Llandudno

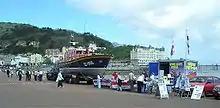
The Llandudno Lifeboat on the promenade

The Llandudno Pier is on the "North Shore". Built in 1877, it is a Grade II listed building. The pier was extended in 1884 in a landward direction along the side of what was the Baths Hotel (where the Grand Hotel now stands).